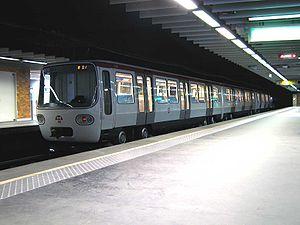
Rame de la ligne A, Lyon, France
La ligne A du métro de Lyon est une ligne du réseau métropolitain de Lyon. Cette première ligne, équipée en métro sur pneumatiques et dont le premier tronçon a été ouvert en 1978, relie aujourd'hui la station Perrache à Lyon au sud-ouest, à la station Vaulx-en-Velin - La Soie, à l'est. Avec une longueur de 9,3 km, elle se place juste après la ligne D.